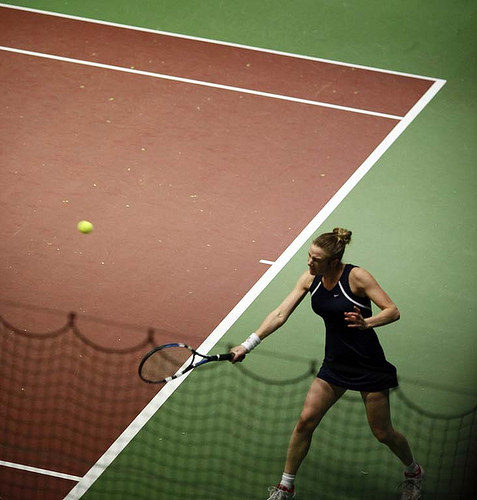
vận động viên tennis nữ đang vung vợt đánh trả bóng